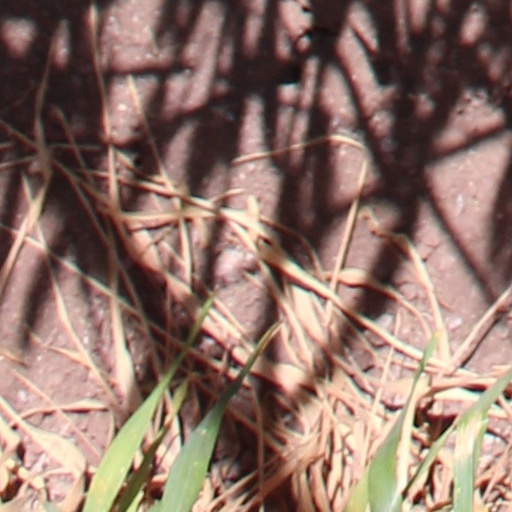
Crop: wheat